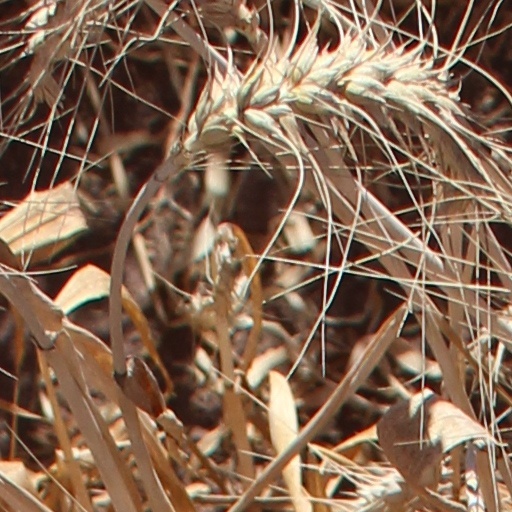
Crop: wheat